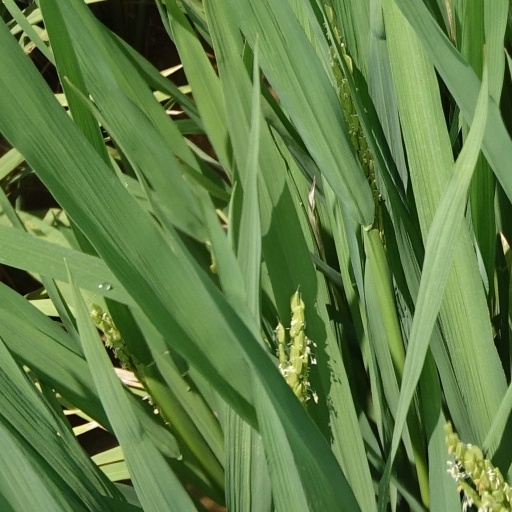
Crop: rice